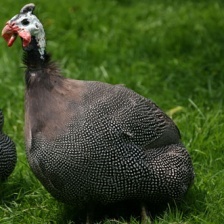
Species: GUINEAFOWL
Scientific name: NUMIDIDAE